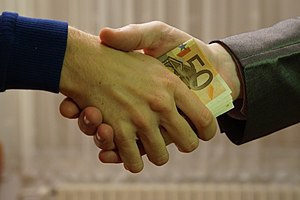
Bestikkelse
Bestikkelse
Bestikkelse er en gave, en tjeneste eller anden formuefordel, der gives til en embedsmand eller anden magthaver eller kommende magthaver for at magthaveren skal særbehandle giveren eller personer eller virksomheder, som giveren har interesse i, eller som en tak for udførte tjenester. Som magthaver anses i denne sammenhæng enhver, der har beslutningskompetence til at træffe beslutninger, der kan påvirke giveren af bestikkelse positivt